Stephen Wootton Bushell

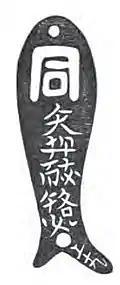
Bronze 'fish tally' with small Khitan inscription reading "Commander of the Heaven Cloud Army" owned by Bushell

Bushell discussed the Khitan small character and large character scripts in his article on the Jurchen script published in 1897, but did not attempt any decipherment or engage in detailed study of the two scripts. However he did publish a facsimile of a bronze 'fish tally' ("yú fú" 魚符) with a small character Khitan inscription that he had in his collection. Although he misidentified the script on the tally as "large Jurchen", the tally is an important example of the small Khitan script.